David De Silva

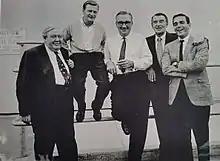
On the set of "Advise & Consent" in 1961

For three seasons of Summer Stock, he was an apprentice actor at the Hampton Playhouse in Hampton, New Hampshire, before moving to Los Angeles, where he took supporting roles in TV shows including "Bachelor Father". In 1961 he was hired as assistant to director Otto Preminger on the film "Advise & Consent". His work with Preminger led him to work with Martin Baum, Head of Talent at General Artists Corporation, a major Hollywood talent agency at the time. In the early 1970s, he worked as a talent agent for Ashley-Famous and ICM, followed by several years as a personal manager managing such actors as Jerry Orbach and Inga Swenson.